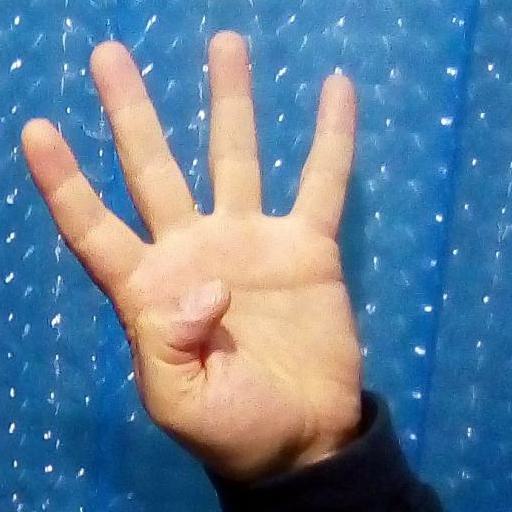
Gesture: four